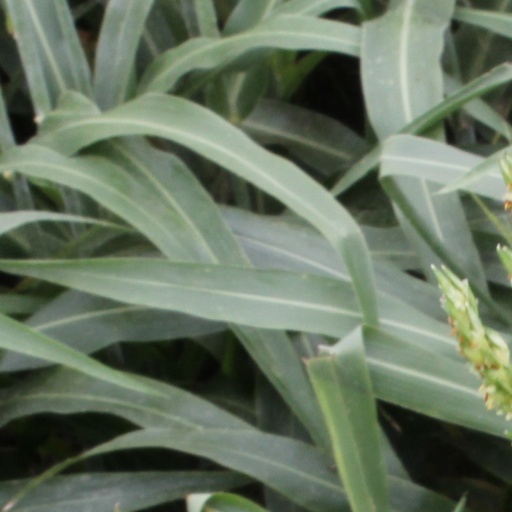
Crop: sorghum